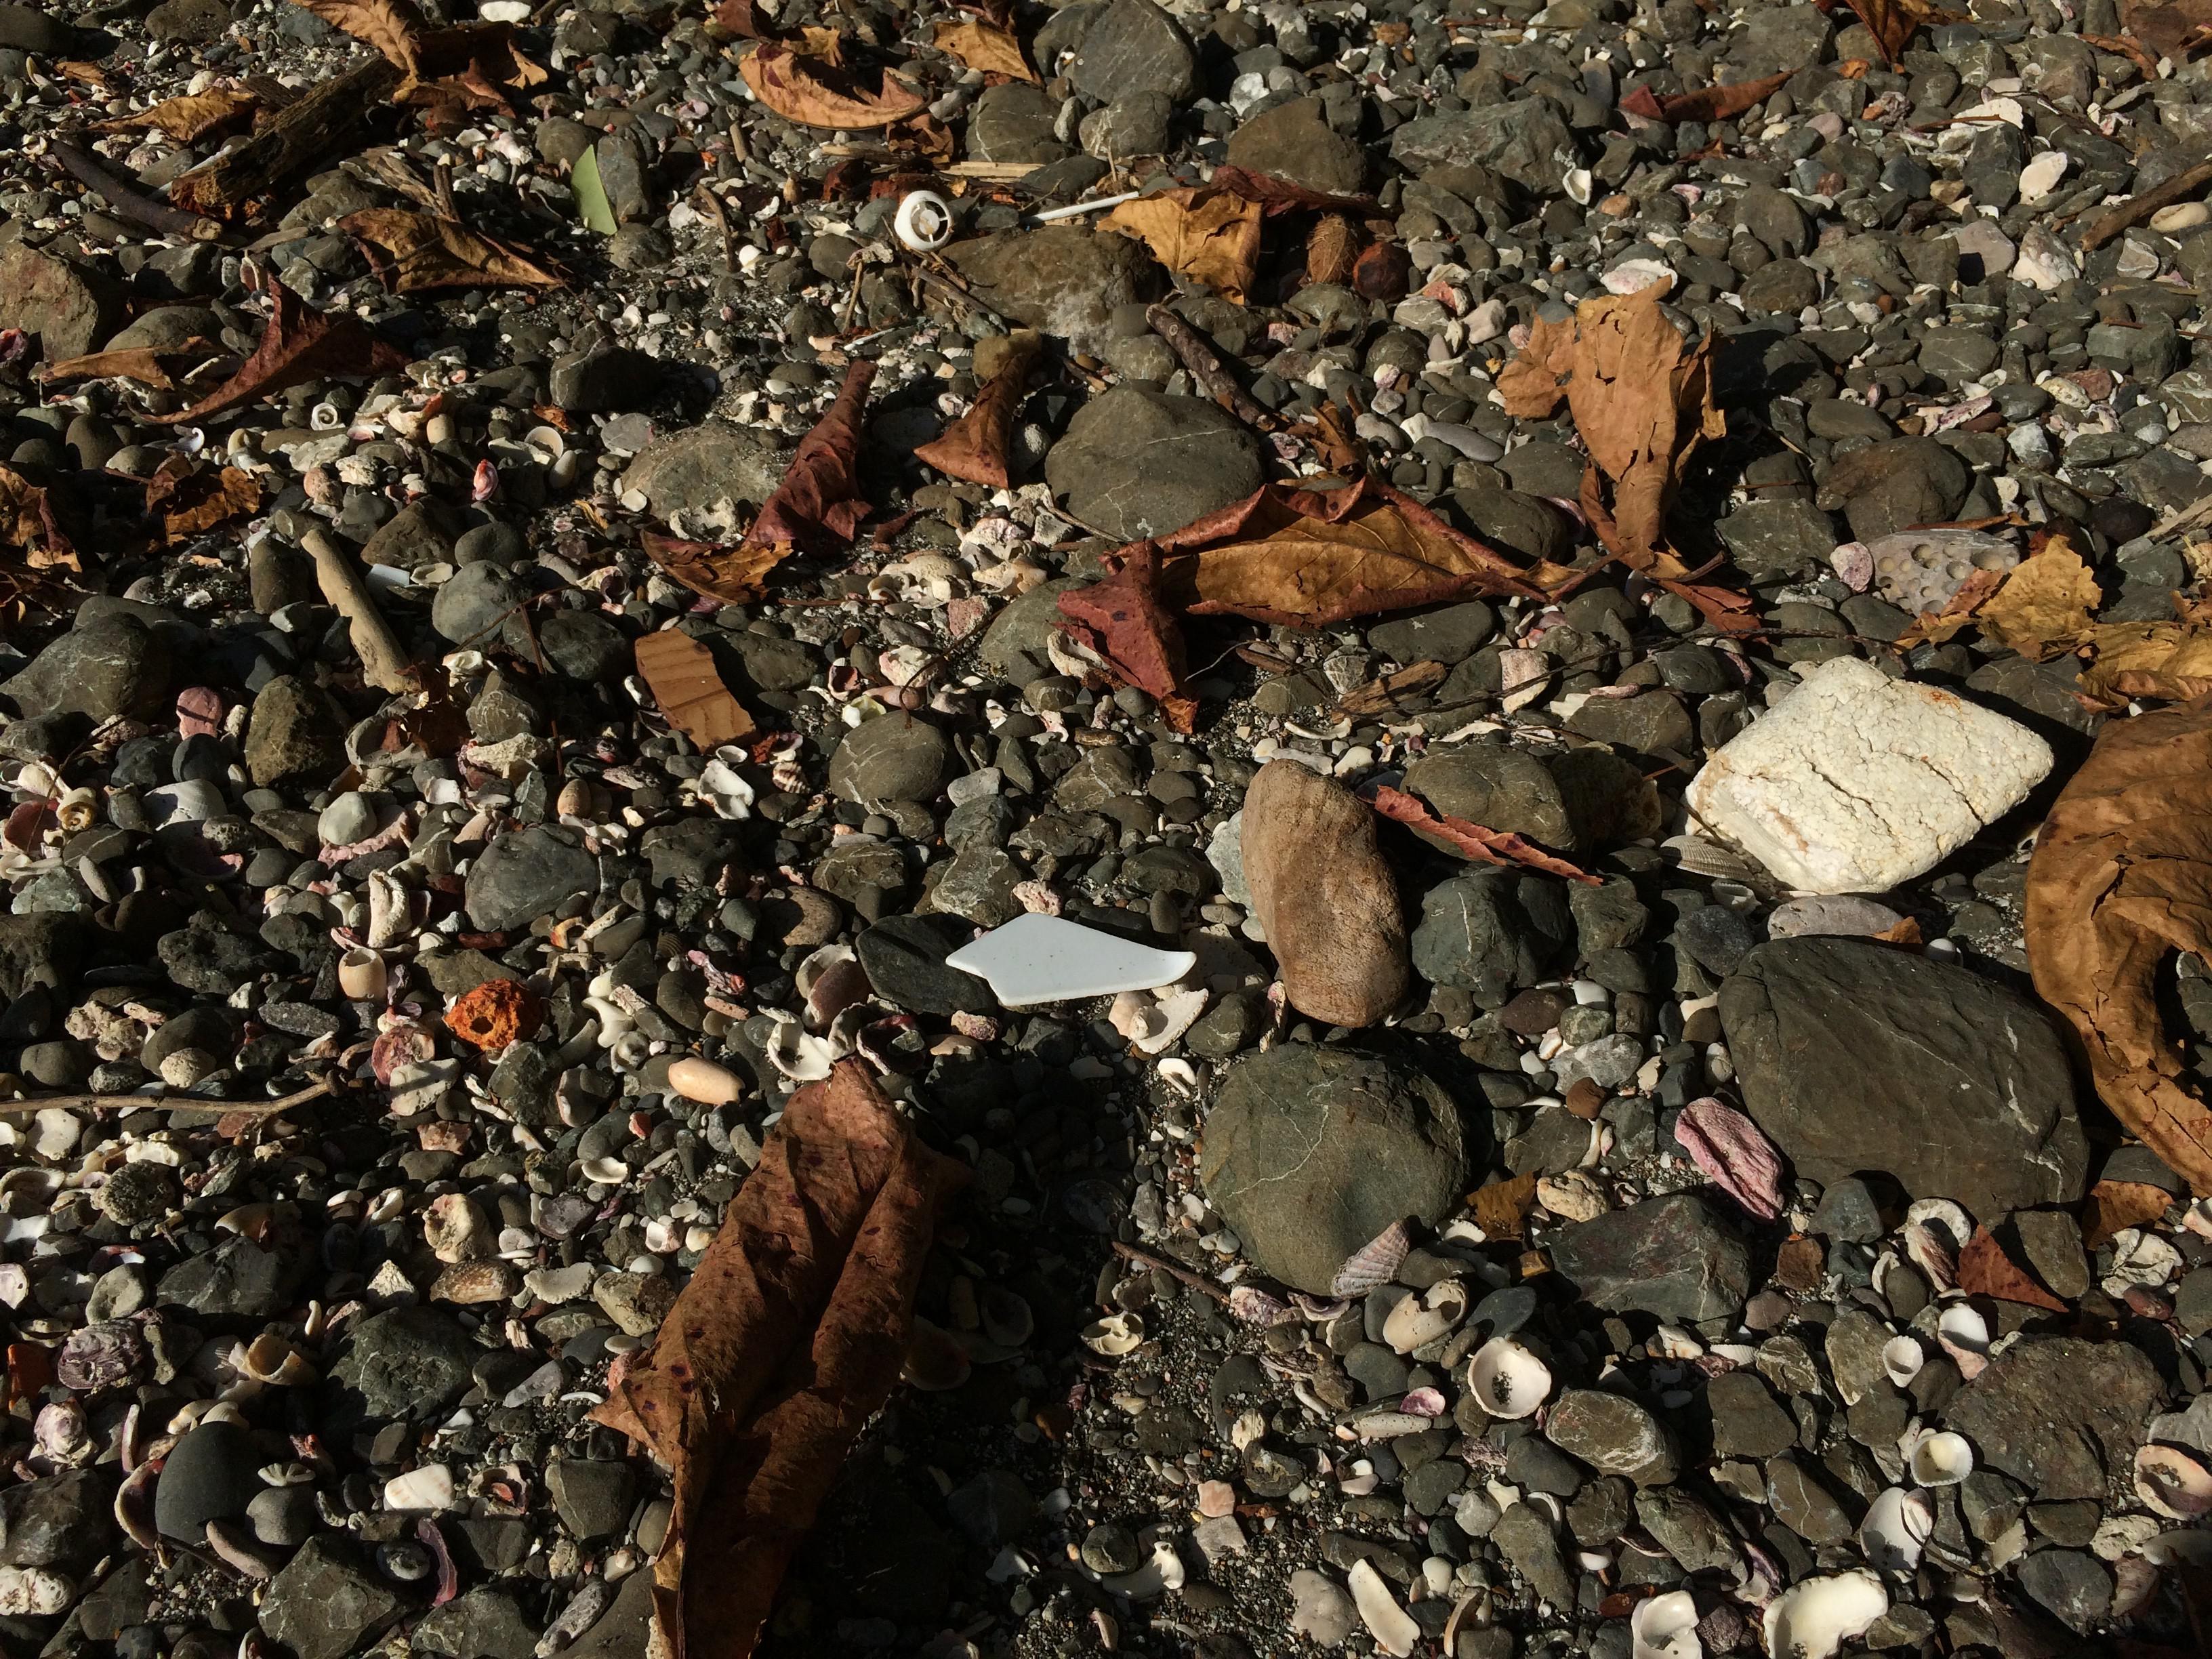
Object: Other plastic (Other plastic)

Object: Other plastic (Other plastic)

Object: Other plastic (Other plastic)

Object: Styrofoam piece (Styrofoam piece)